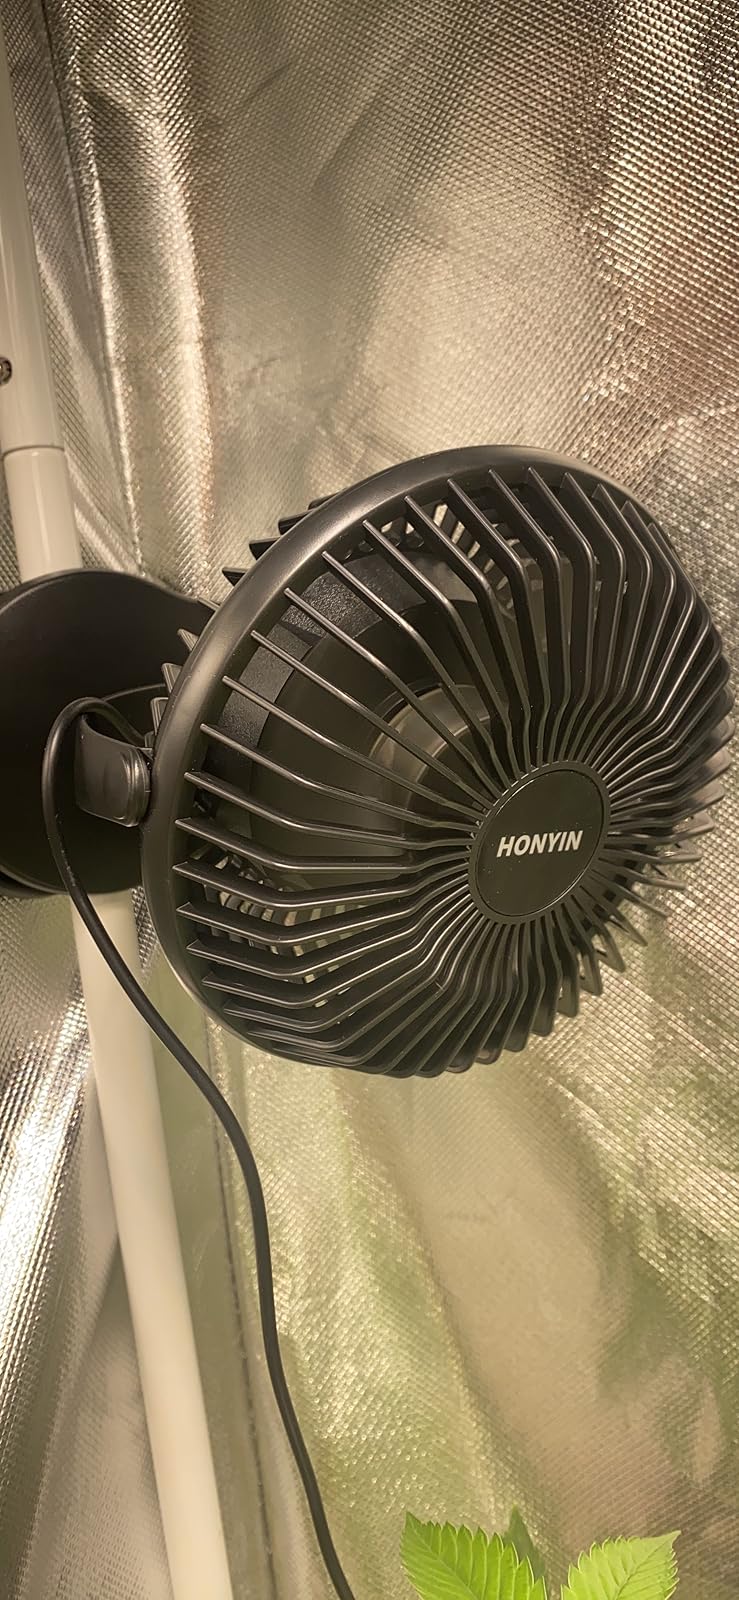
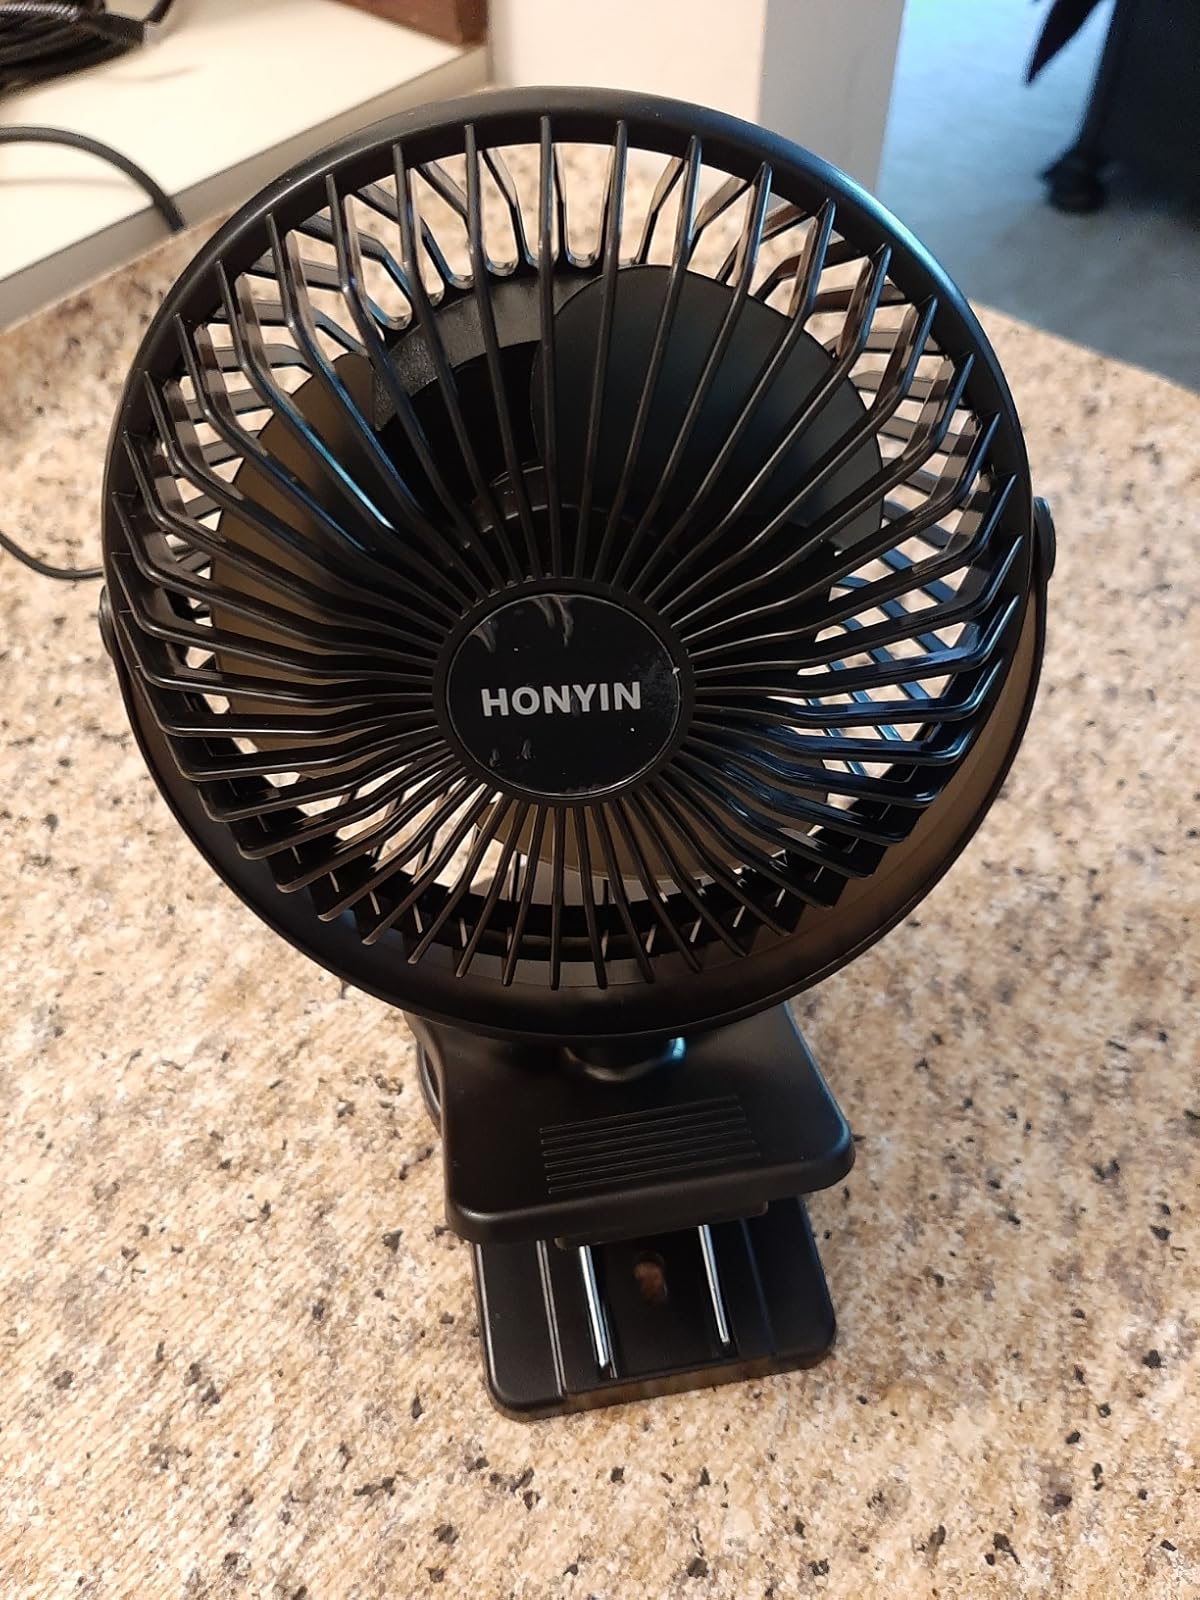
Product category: fan
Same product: yes